Penal labour in the United Kingdom

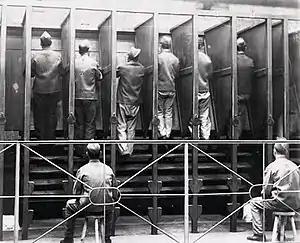
Prisoners at the treadmill in Pentonville Prison, London, 1895

Imprisonment with hard labour was first introduced into English law with the Criminal Law Act 1776 (16 Geo. 3. c. 43), also known as the "Hulks Act", which authorised prisoners being put to work on improving the navigation of the River Thames in lieu of transportation to the North American colonies, which had become impossible due to the American War of Independence.